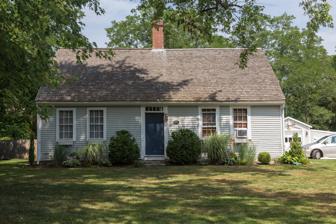
Building: William and Jane Phinney House
Country: United States of America
Year built: 1730
Historic house in Massachusetts, United States United States historic place William and Jane Phinney House U.S. National Register of Historic Places William and Jane Phinney House in 2014 Show map of Cape Cod Show map of Massachusetts Show map of the United States Location 555 Phinney's Lane, Barnstable, Massachusetts Coordinates 41°39′47″N 70°19′42″W / 41.66306°N 70.32833°W / 41.66306; -70.32833 Built 1730 ( 1730 ) Architect Phinney, William MPS Barnstable MRA NRHP reference No. 87000284 Added to NRHP March 13, 1987 The William and Jane Phinney House is a historic house at 555 Phinney's Lane in the Centerville area of Barnstable, Massachusetts .  Built c. 1659 later enlarged to a 3/4 cape in 1715, it is the oldest surviving house in the village, and has an early surviving example of a bowed roof, a distinctive regional variation on the Cape style house. The house was listed on the National Register of Historic Places in 1987. Description and history The William and Jane Phinney House stands in the northern part of the village of Centerville, on the north side of Phinney's Lane at its junction with Richard's Lane.  It is a 1 + 1 ⁄ 2 -story wood-frame structure, with a bowed gable roof, central chimney, and clapboarded exterior.  It has a symmetrical five-bay facade, with a center entrance that has a four-light transom window above.  Structural timbers are exposed in its interior, which also retains other original 18th-century features.  The only major alterations have been the addition of electricity and plumbing. By local tradition, research and historical documentation, the oldest portion of this building is a "half Cape" (three bays wide) built about 1659 centered around the three bay chimney. Later in about 1715, the home was expanded up to accommodate two additional bedrooms, one attached to the chimney and has its own fireplace.  It was built by Deacon John Phinney, its first owner, in a part of Centerville that was one of the earliest areas to be settled by European colonists.  It is significant as an early example of a bowed roof, a notable regional variant often associated with carpenters experienced in the shipbuilding trade. In 2005, the owners had expanded the home by adding a 1200 sqft addition to the rear of the home as not to impede the visual front.  The addition made way for a large master bedroom and large living room. The home is currently owned by real estate agent John DeLellis, a local realtor involved with the Centerville Civic Society and historic preservation. See also National Register of Historic Places listings in Barnstable County, Massachusetts References